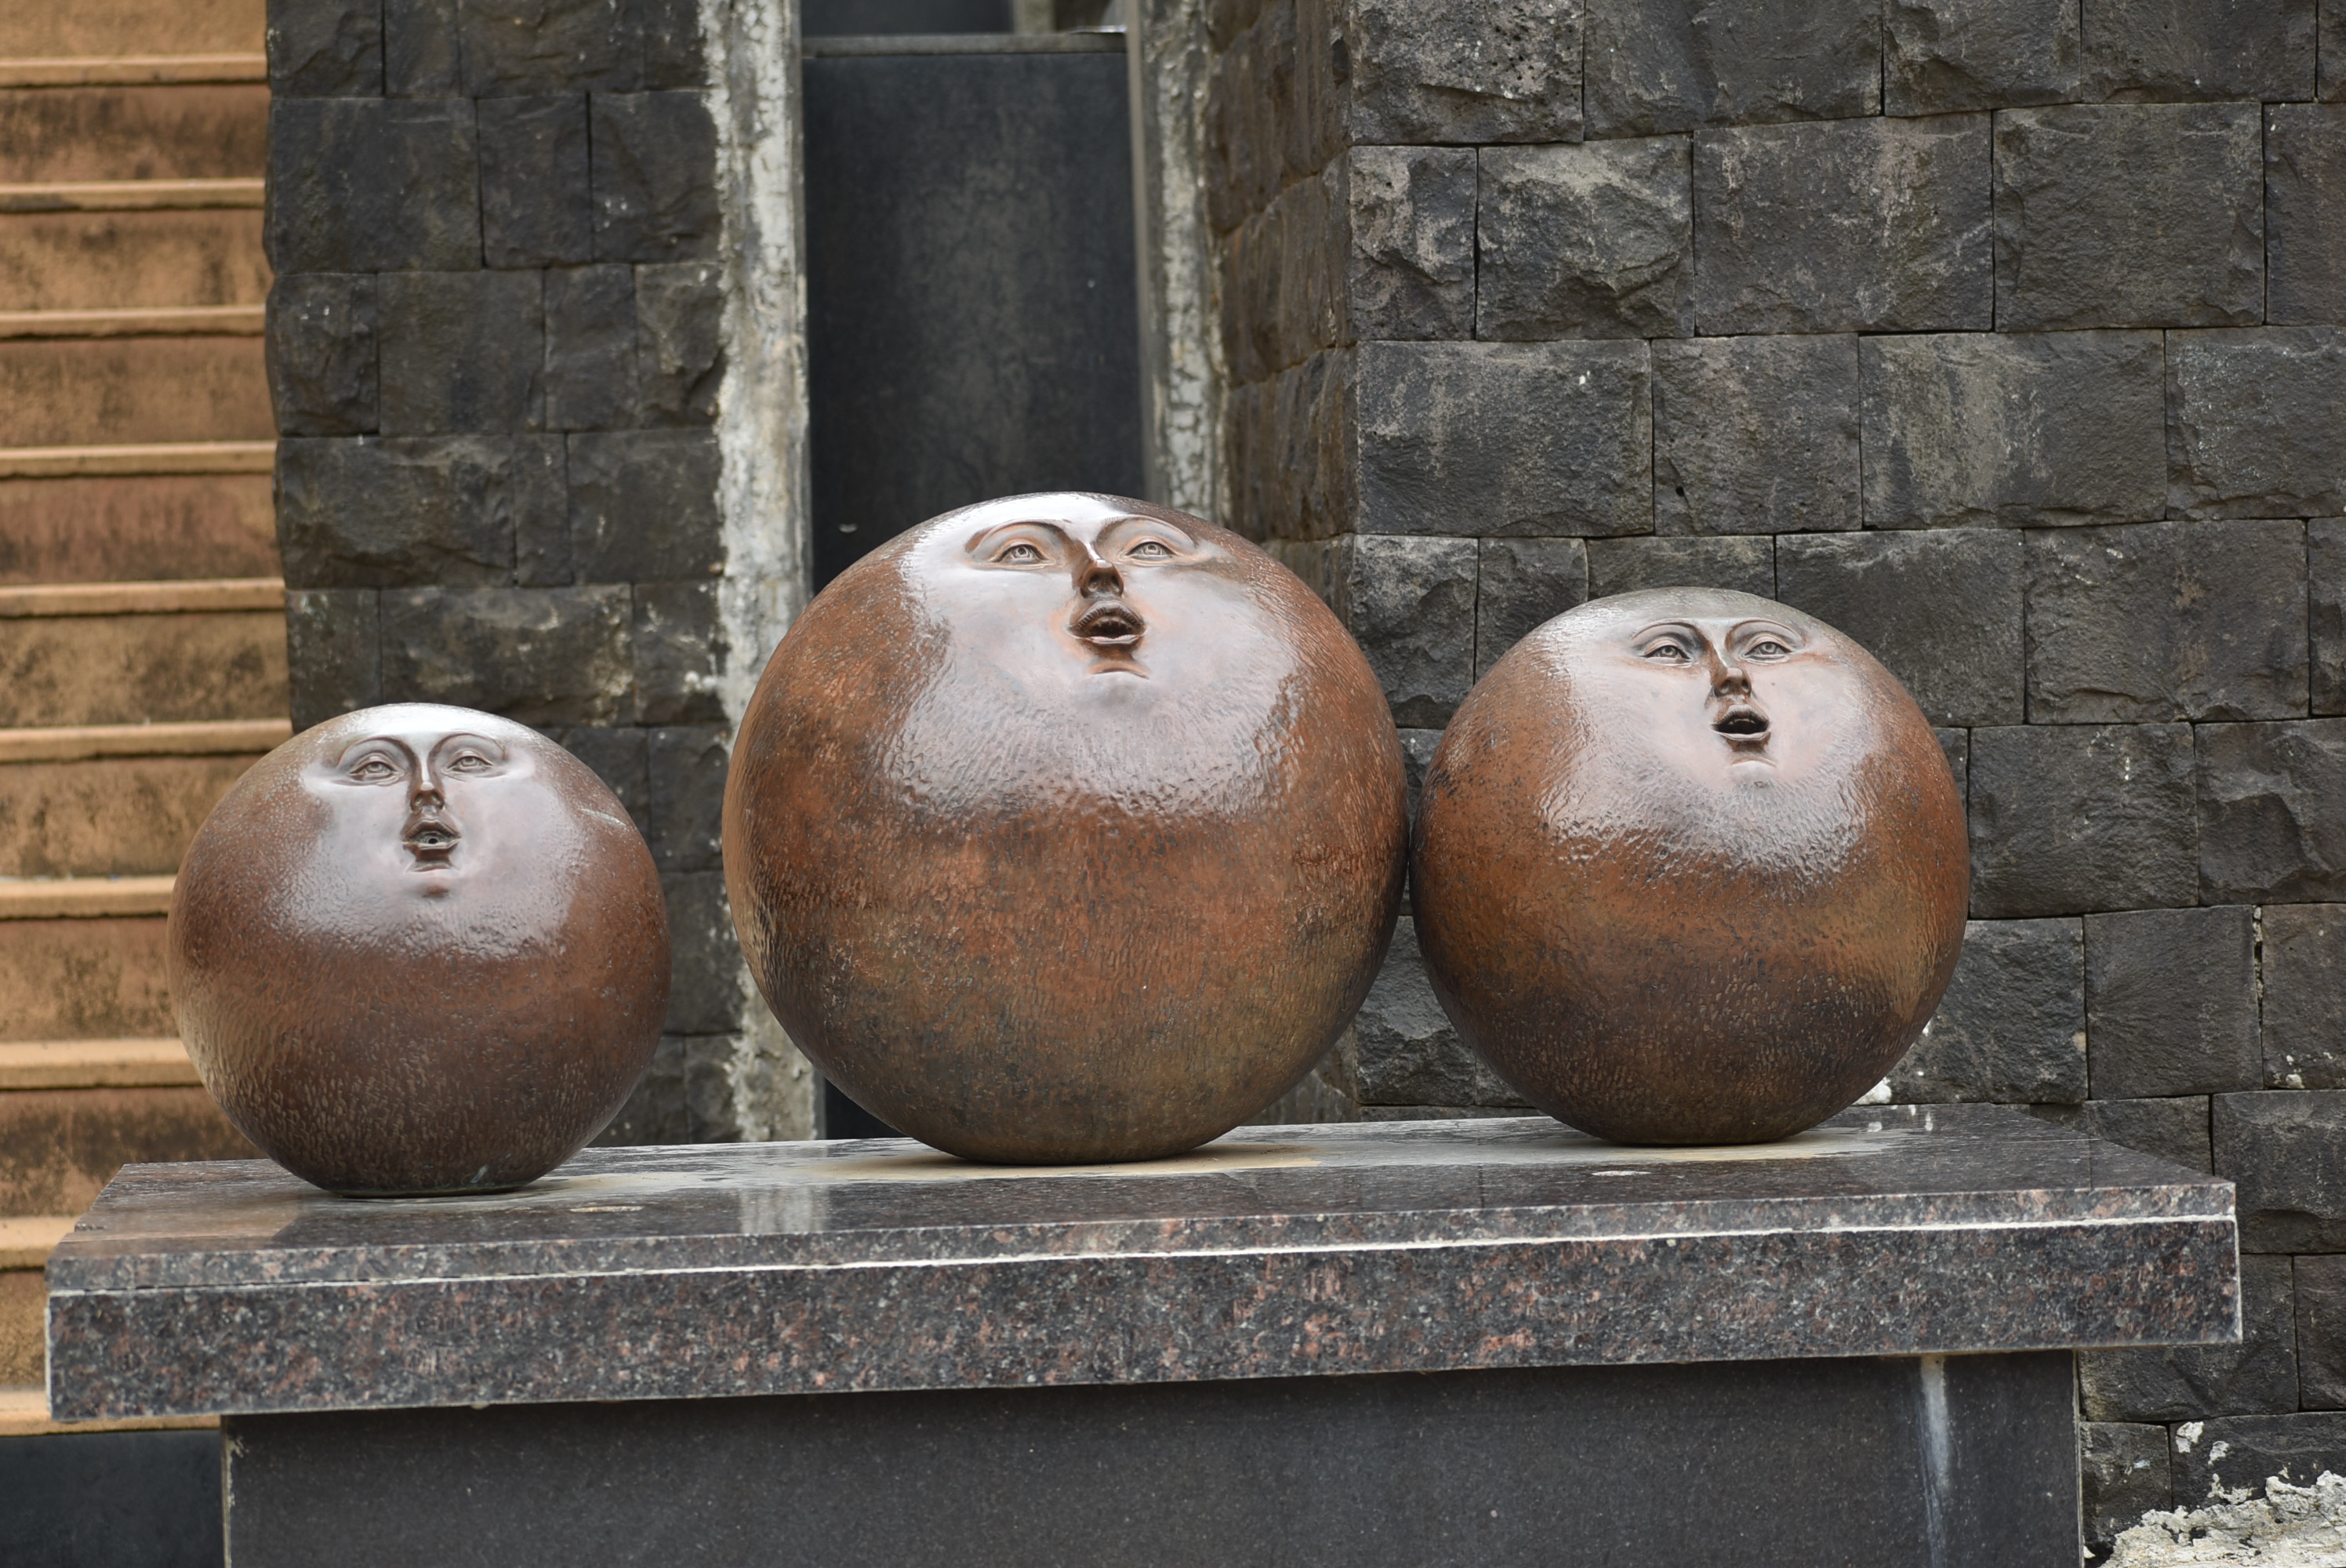
natural, sculpture, art, artifact, rock